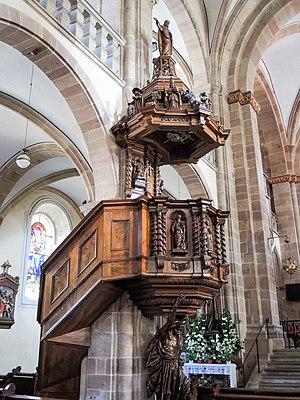
Chaire de l'église d'Andlau. Bas-Rhin